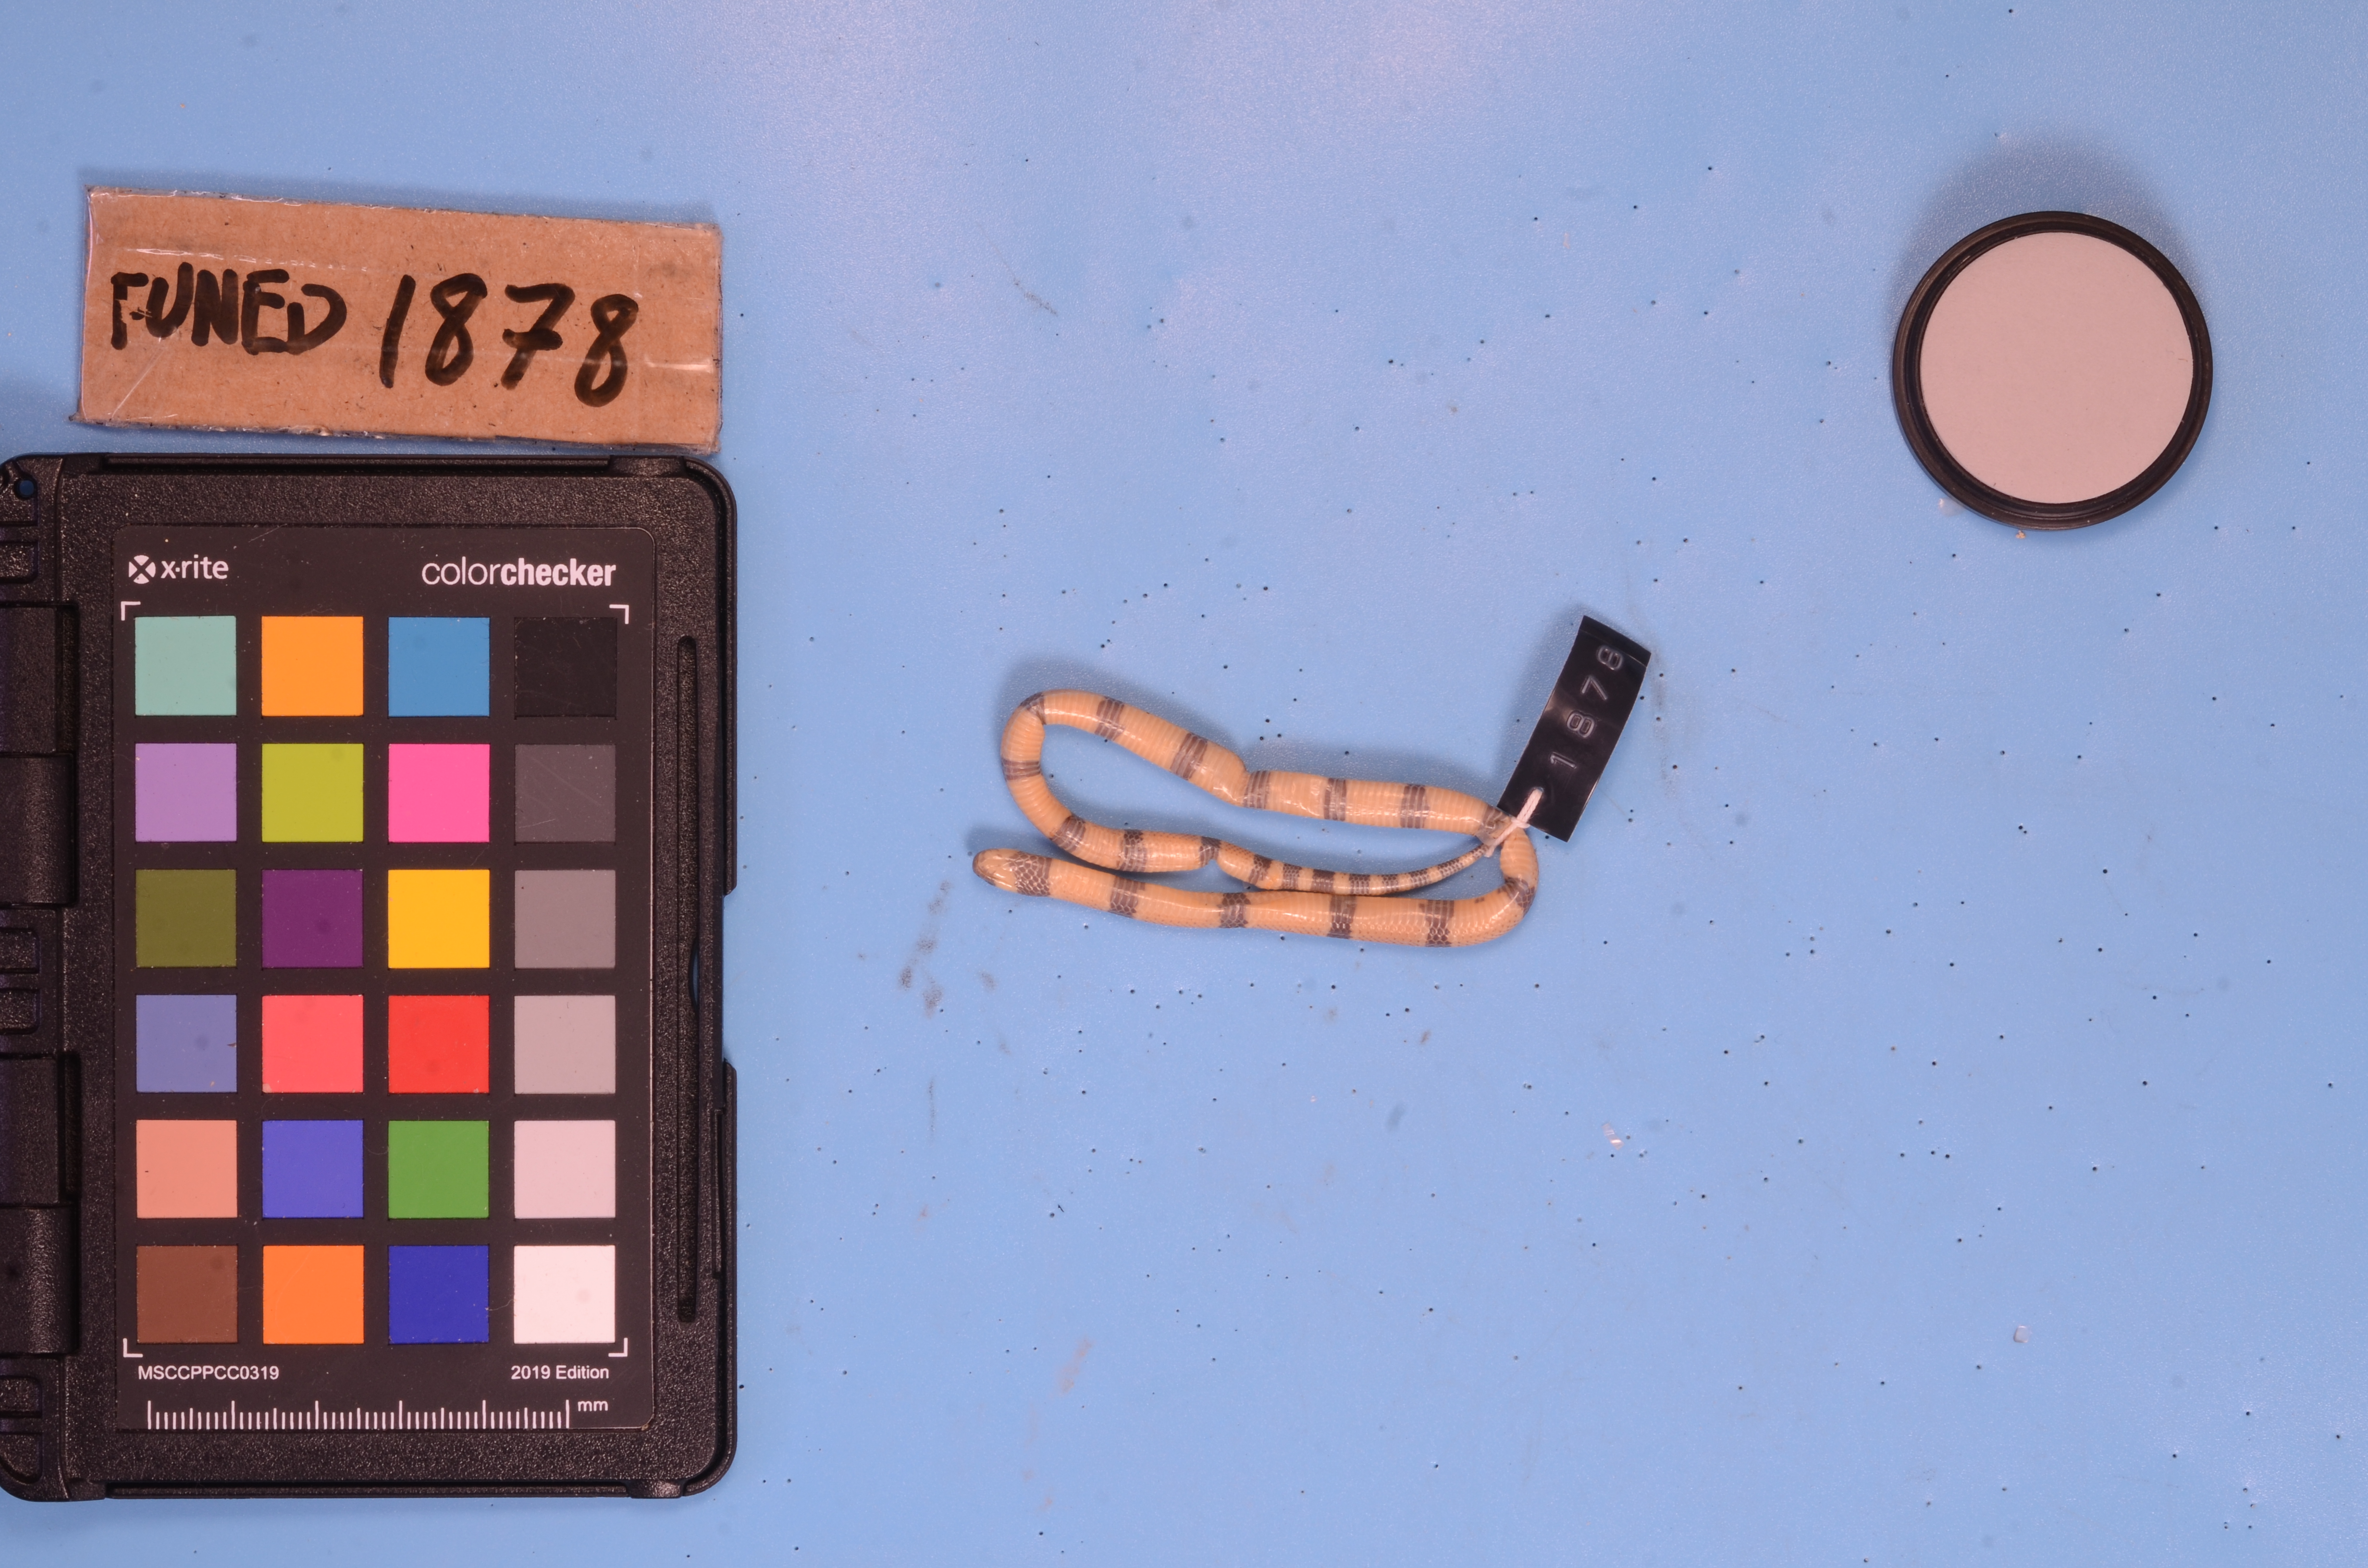
Species: Micrurus corallinus
View: ventral
Mimicry status: model